Agriculture in Lebanon

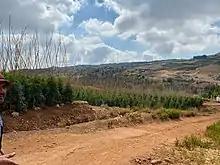
Small-scale agriculture in Mount Lebanon

The country's focus on the banking sector, real estate market and a fixed Lebanese pound as a post war reconstruction strategy, led the government to not invest in the sector and its development. The state has favored the services sector over the productive sector, resulting in some major challenges in local agriculture: heavy use of traditional techniques for agriculture by farmers, high dependence on imports from seeds to pesticides and fertilizers, most inputs are imported. A major dependence of Lebanese landowners on foreign labor, namely Syrian refugees working informally, is also a challenge which came as a result of the lack of importance and investment given to the sector.